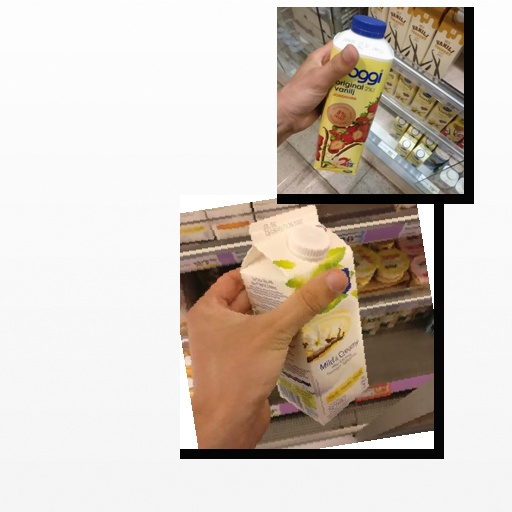
Food items: strawberry_yoghurt, vanilla_soyghurt